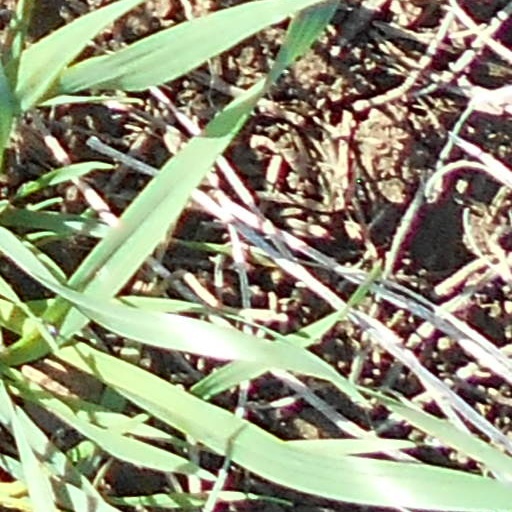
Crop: wheat